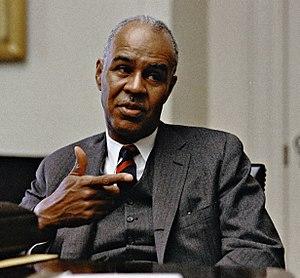
Roy Wilkins était un activiste afro-américain du Mouvement des droits civiques, qui a milité essentiellement entre les années 1930 et les années 1970. Il était membre du National Association for the Advancement of Colored People dont il fut secrétaire assistant entre 1931 et 1934 sous la direction de Walter White. Lorsque William Edward Burghardt Du Bois quitta l'organisation en 1934, c'est lui qui devint l'éditeur du magazine officiel du mouvement, The Crisis.